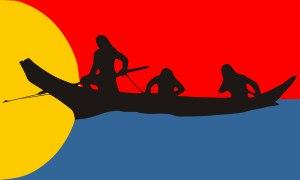
Les Clatsop sont une tribu amérindienne de la région Nord-Ouest Pacifique, aux États-Unis. Ils vivaient dans l'Oregon, entre l'embouchure du fleuve Columbia et la ville de Tillamook.